Al Smith 1924 presidential campaign

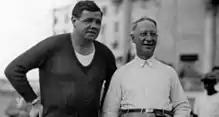
Babe Ruth publicly supported Smith

Roosevelt contacted Yankee slugger Babe Ruth, asking for his endorsement of Smith. Ruth, impressed by the narrative Roosevelt provided him of Smith's political journey as a rags-to-riches tale, obliged to provide a public endorsement of Smith's candidacy.